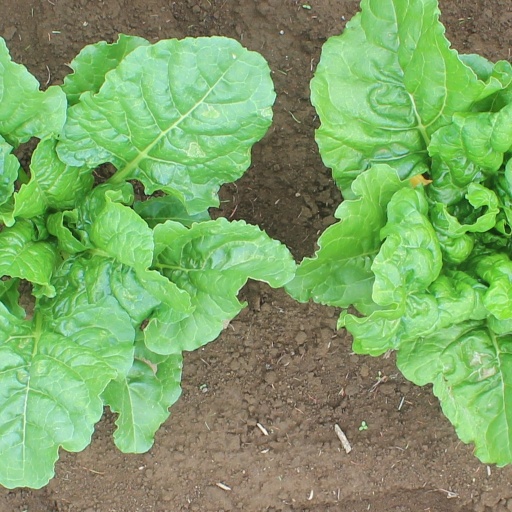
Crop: sugar beet